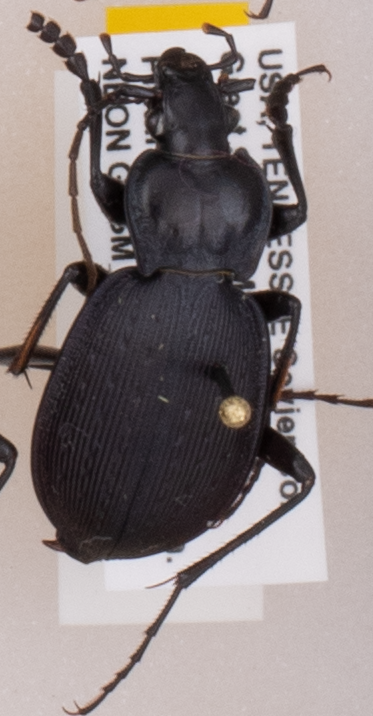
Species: Carabus goryi
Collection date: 2018-05-29
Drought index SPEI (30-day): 0.248
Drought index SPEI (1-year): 0.226
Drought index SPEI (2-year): -0.39